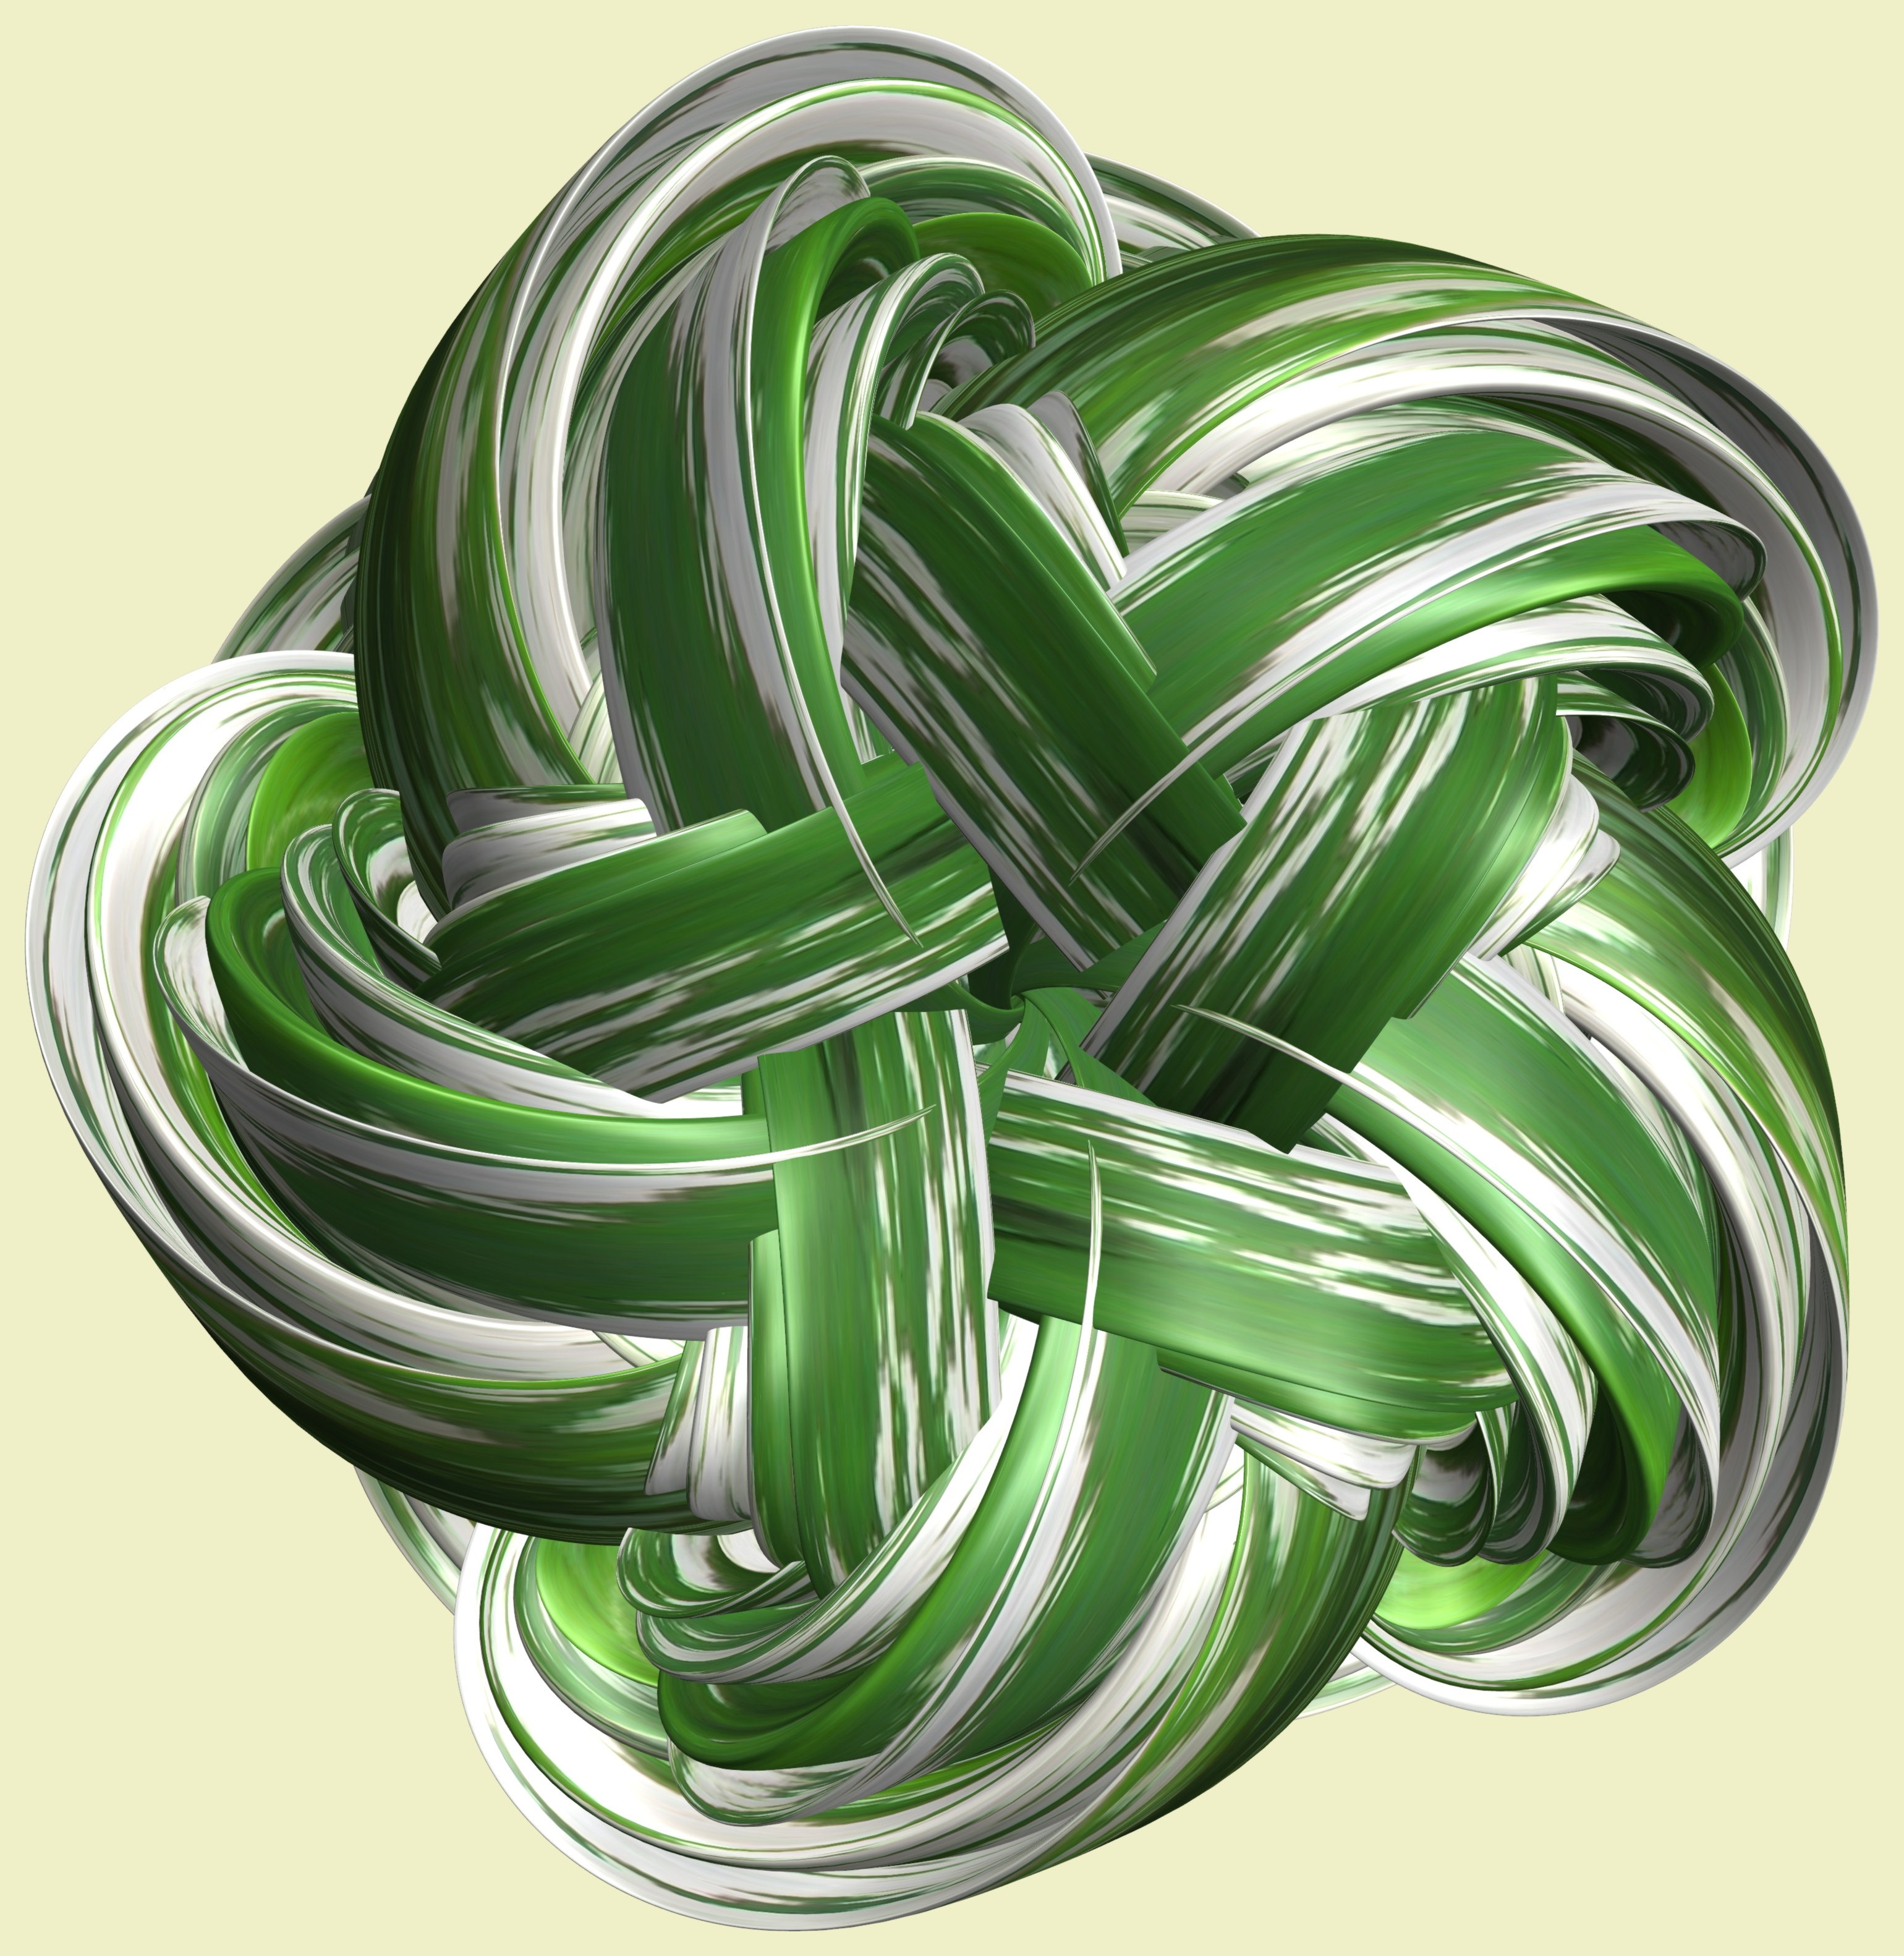
structure, texture, spiral, pattern, green, font, illustration, design, symmetry, 3d, graphic, knot, torus, mathematica, cg, parametricplot3d, code, program, algorithm, mapping, flowering plant, land plant